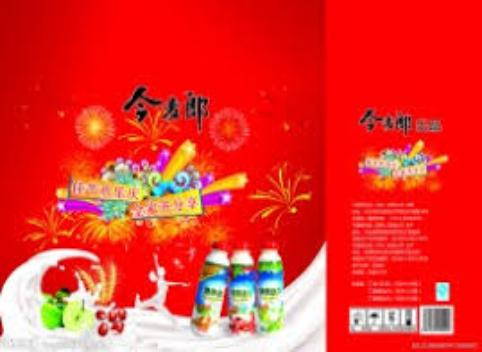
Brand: Ijml
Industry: Food